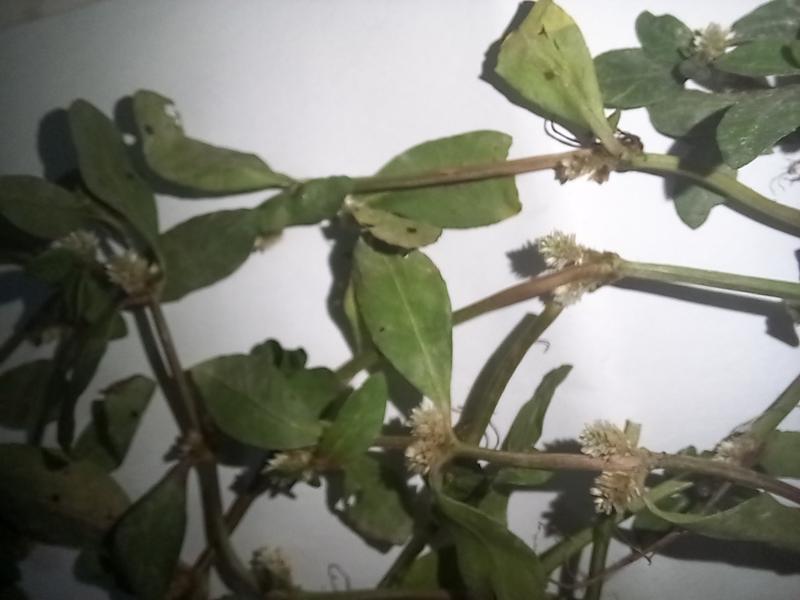
Weed species: Alternanthera philoxeroide